Russian Orthodox Church

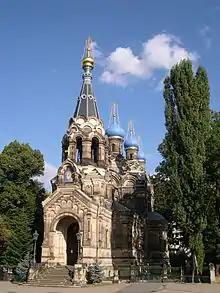
Russian Orthodox church in Dresden, built in the 1870s

In 1909, a volume of essays appeared under the title "Vekhi" ("Milestones" or "Landmarks"), authored by a group of leading left-wing intellectuals, including Sergei Bulgakov, Peter Struve and former Marxists.